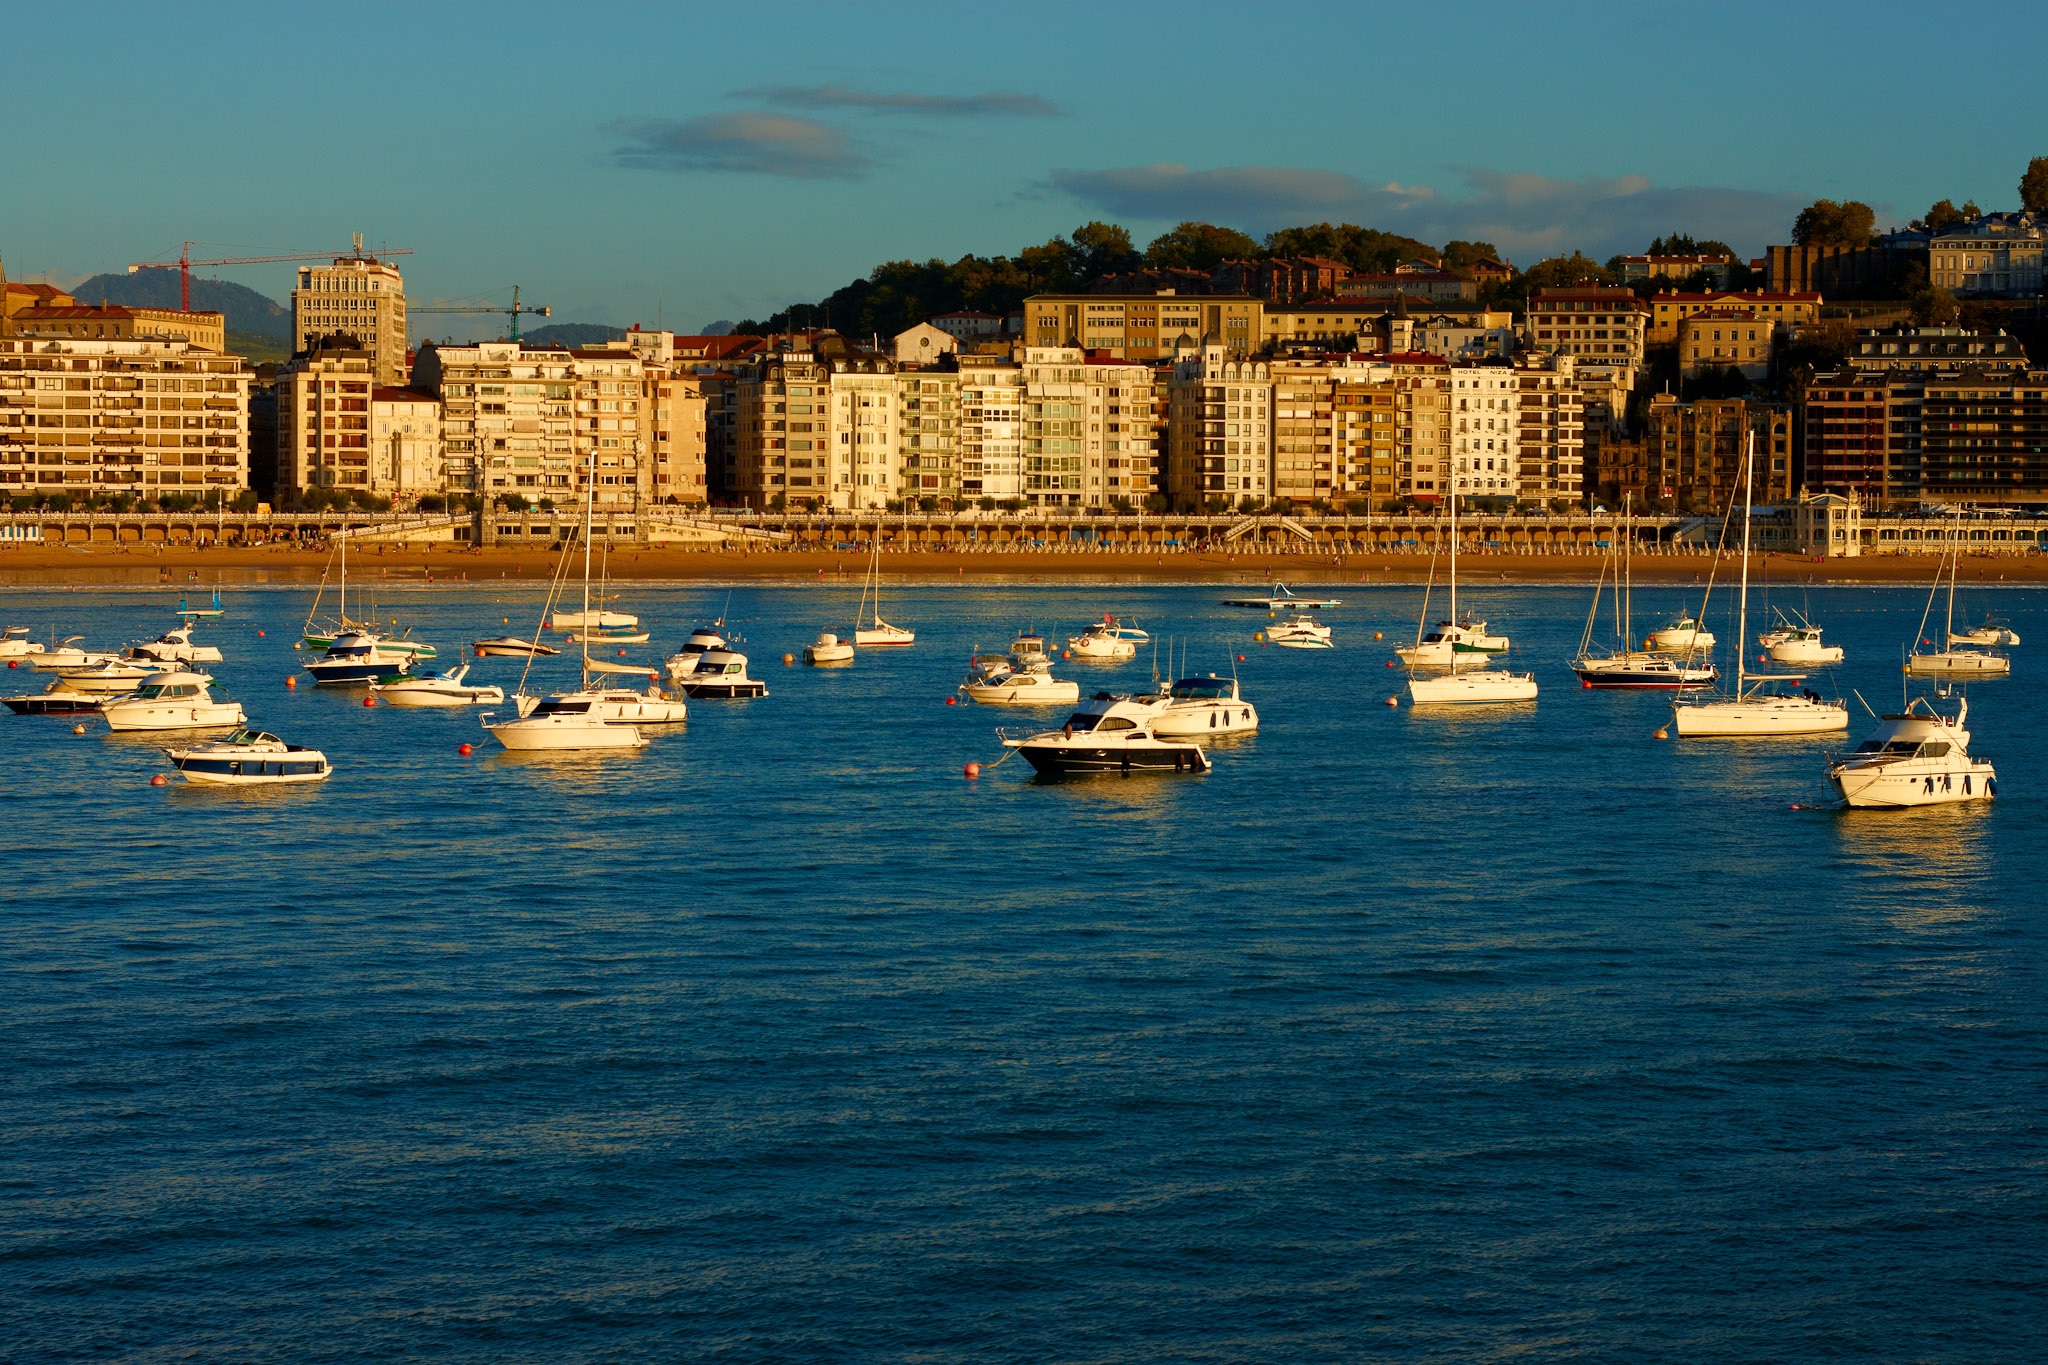
sea, coast, water, ocean, horizon, dock, sunset, boat, skyline, lake, river, ship, cityscape, vacation, dusk, boot, evening, twilight, reflection, vehicle, bay, harbor, marina, port, spain, san sebastian